Zbigniew Zaleski

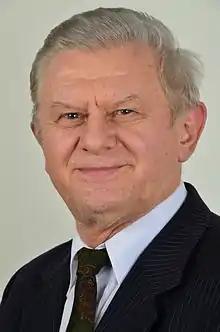
Zaleski in 2014

Zbigniew Zaleski (29 April 1947 in Rogoziniec – 31 August 2019) was a Polish politician and was a Member of the European Parliament (mep) for the Lublin Voivodship with the Civic Platform, part of the European People's Party and sat on the European Parliament's Committee on International Trade.